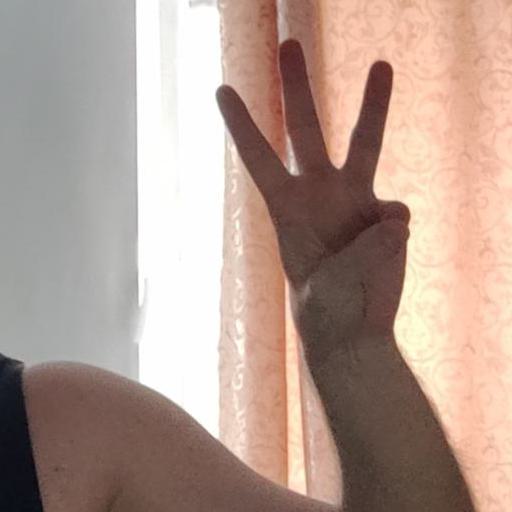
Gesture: three